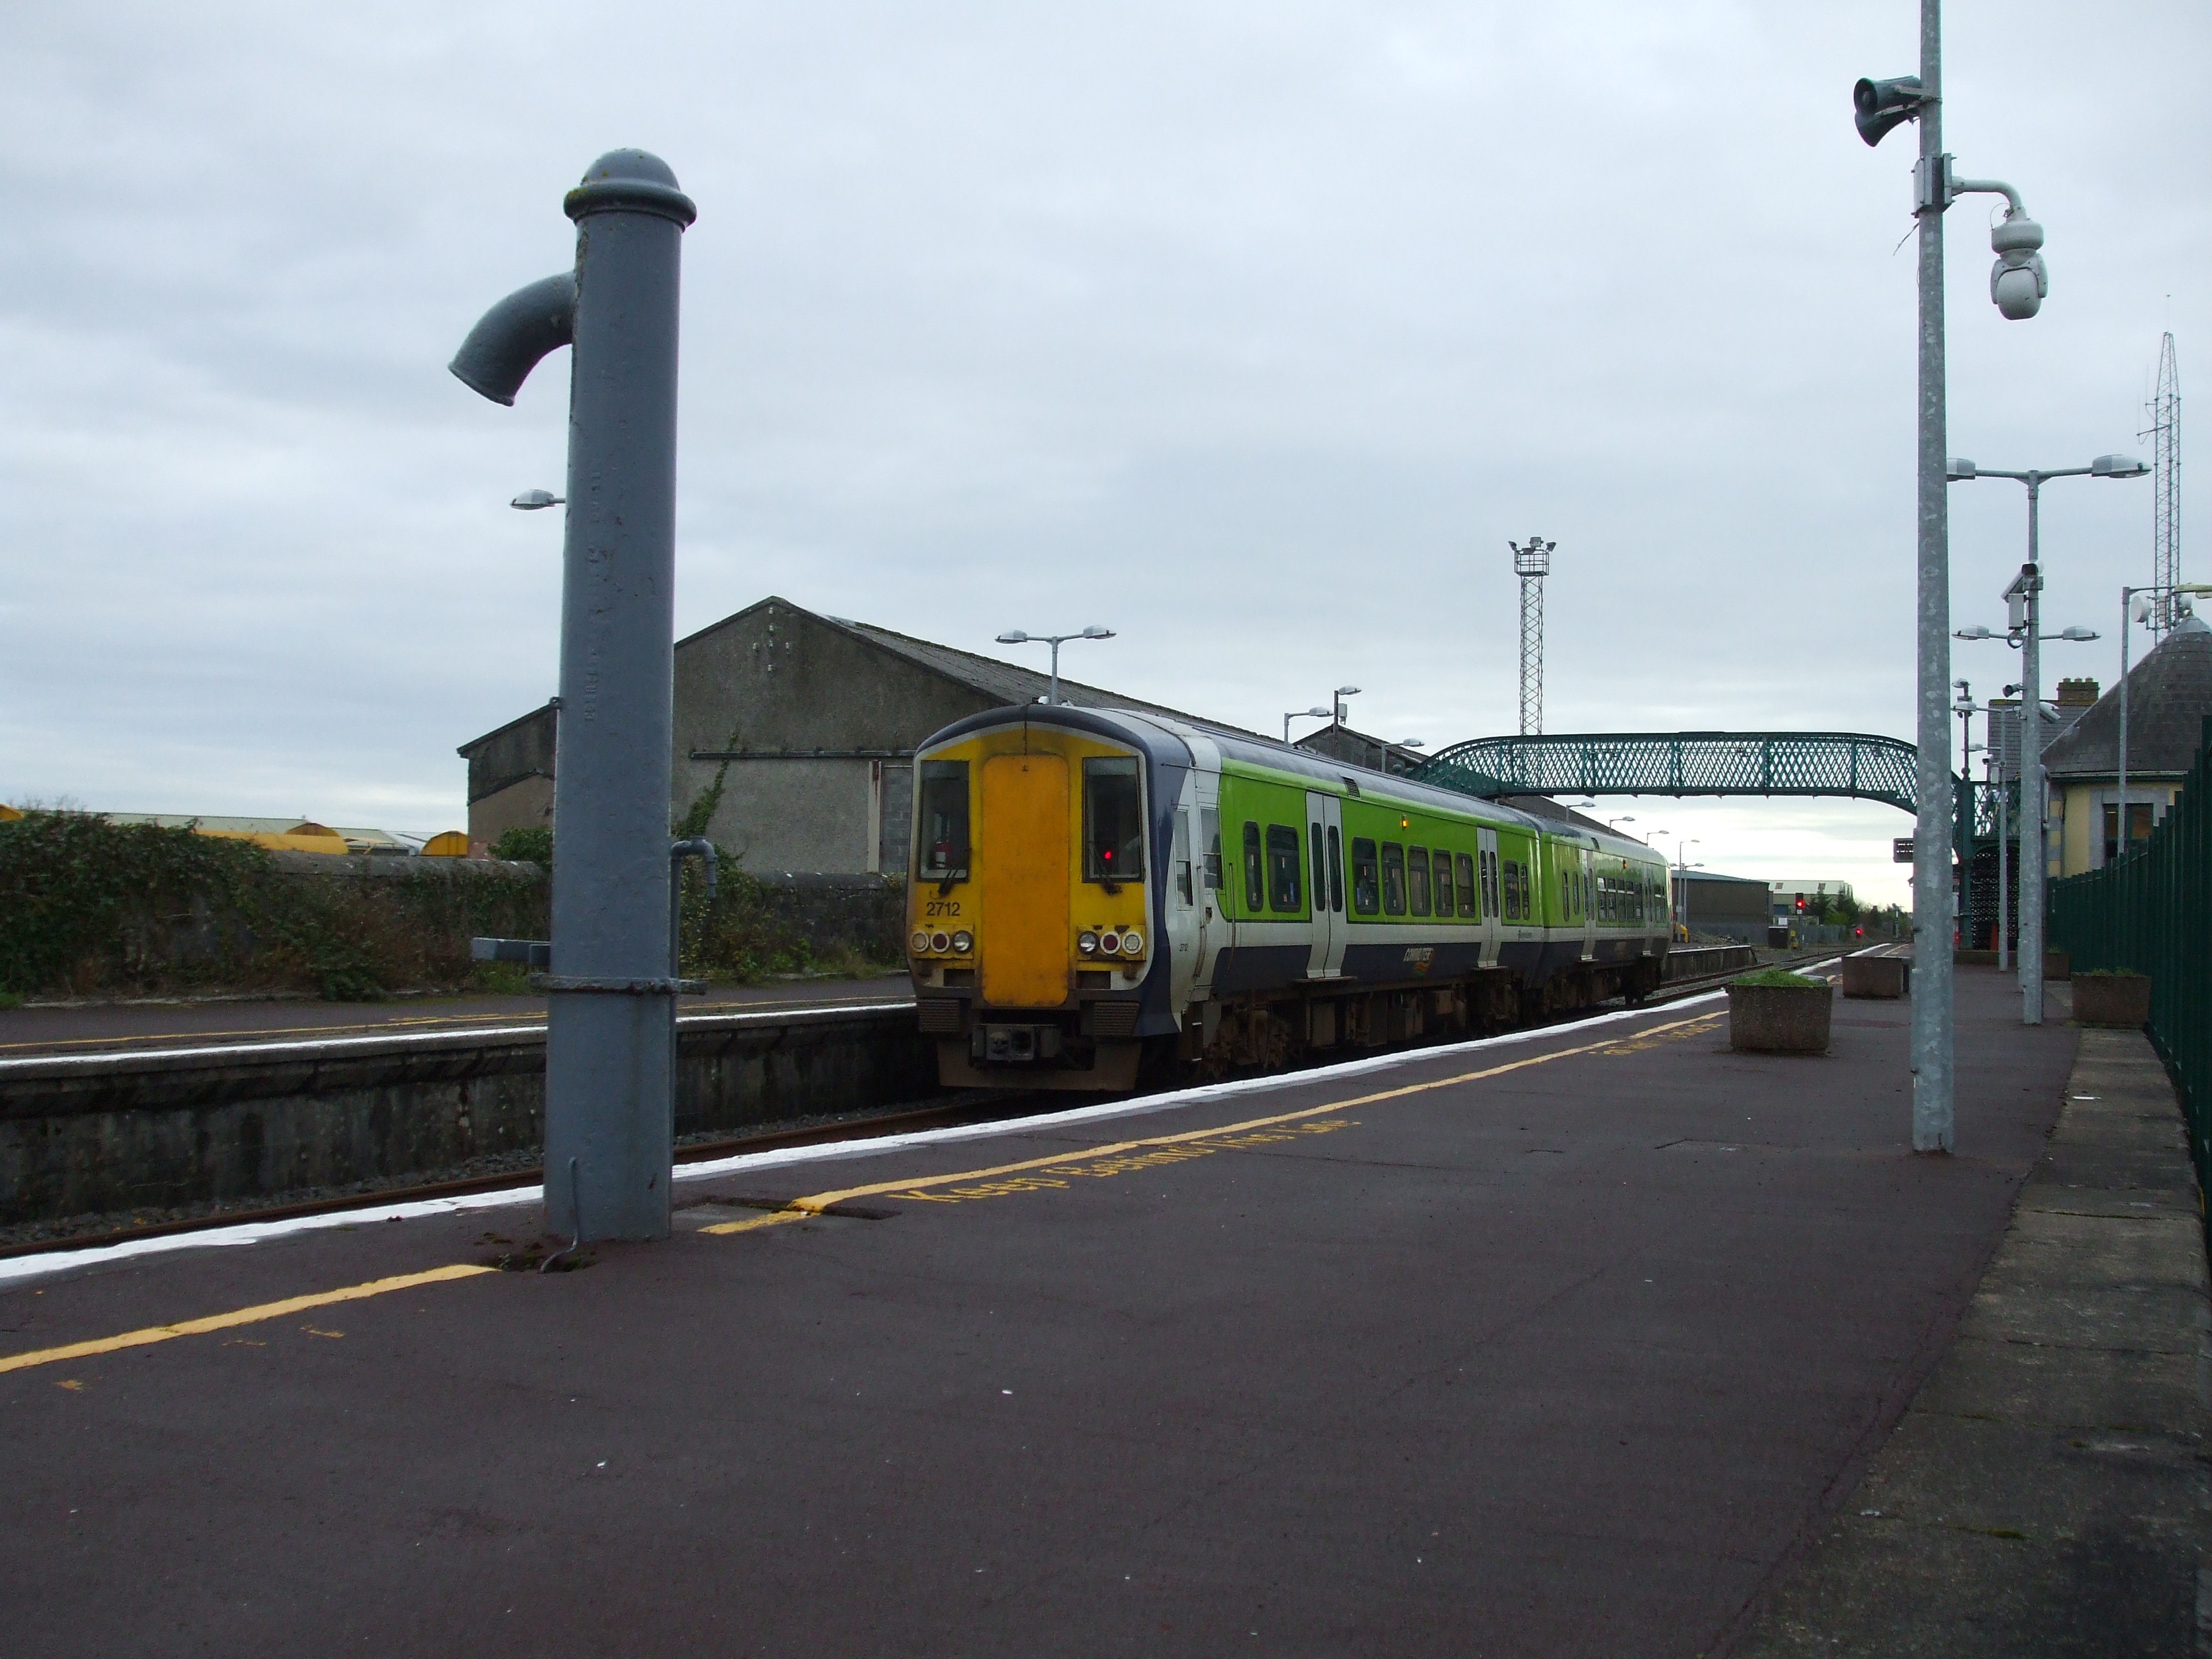
track, railway, railroad, rail, train, asphalt, travel, subway, metro, transportation, transport, vehicle, journey, station, train station, platform, tourism, lane, public transport, departure, locomotive, public, railway station, passenger, rail transport, residential area, irish train